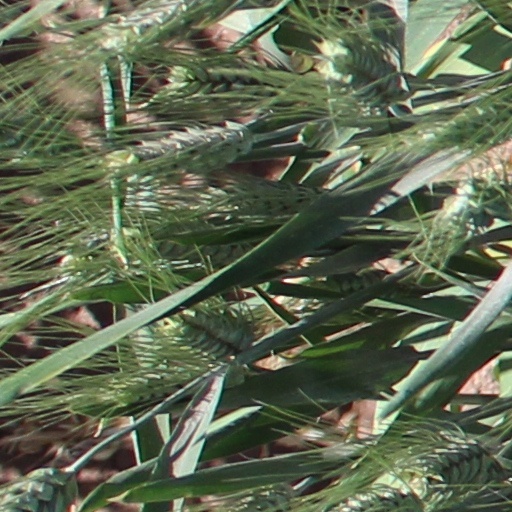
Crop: wheat